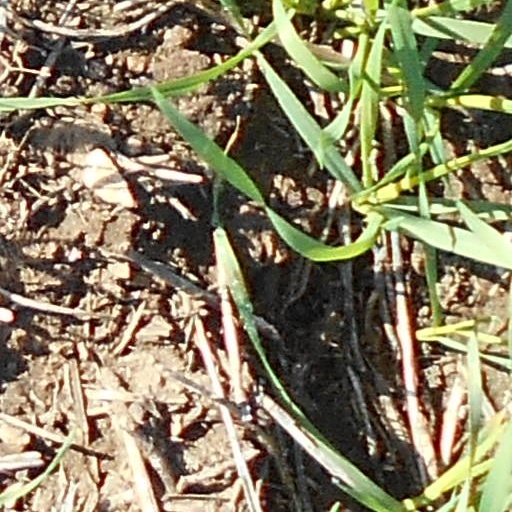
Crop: wheat